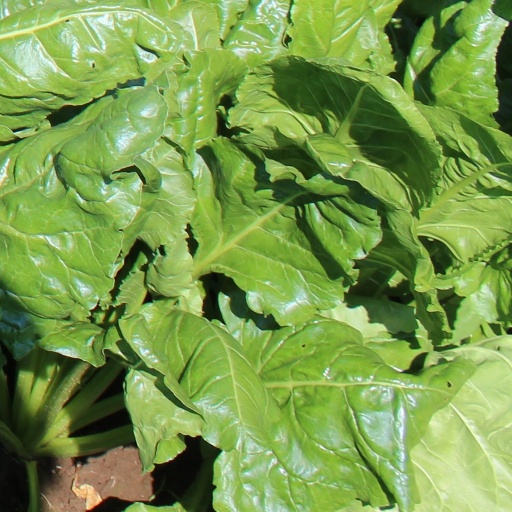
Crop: sugar beet